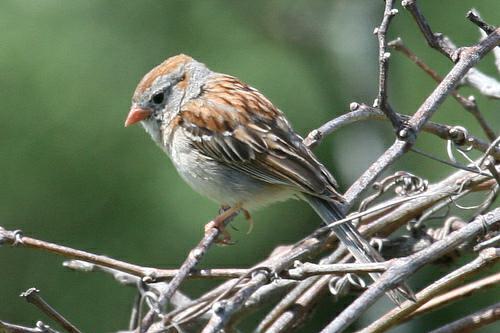
A photo of a field sparrow